Whaling in the United Kingdom

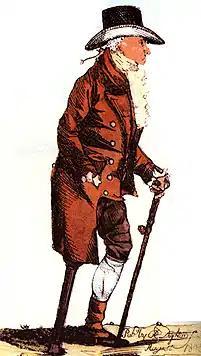
Sir Brook Watson (1735–1807) was a fourteen-year old apprentice seaman when a shark removed his lower right leg in 1749. He was later a British merchant, owner of South Sea whalers, Lord Mayor of London and member of parliament. He was made a baronet in 1803.

Sperm whale oil – a valuable commodity worth two or three times more than northern right whale oil – had been imported from Britain's New England colonies till the American War of Independence curtailed supply. This prompted British entrepreneurs, particularly those who had previously imported the oil, to send their own ships into the South Seas to obtain this high-value commodity. Ten whalers left Britain in 1775, including nine from London, and crossed the equator into the South Atlantic in search of sperm whales. London alone sent 76 whaling vessels into the south Atlantic between 1776 and 1783. British vessels went on to make around 2,500 voyages whaling and sealing voyages to the South Seas between 1775 and 1859. These voyages were made by over 930 vessels owned by 300 principal shipowners. Some of these vessels in the South Atlantic also engaged in clandestine trading on the coast of Brazil. A group of American Quaker whalers, led by William Rotch, senior (1734–1828) of Nantucket, then the hub of the American whaling industry, sought to evade British naval blockades of American ports, and the high duty on imported foreign whale oil, by relocating, first to France, and then to Britain. The Rotch family owned at least ten British South Sea whalers between 1775 and 1794.